Dyrsku'n

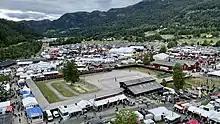
Show overview with the horsestables.

In 1866 State Agronomist Johan Lindeqvist organized the first cattle show in Seljord, an exhibition of the breed Telemark cattle. This event was the first of the later annual Dyrsku'n show. The show is held each year in September.